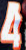
Number: 4